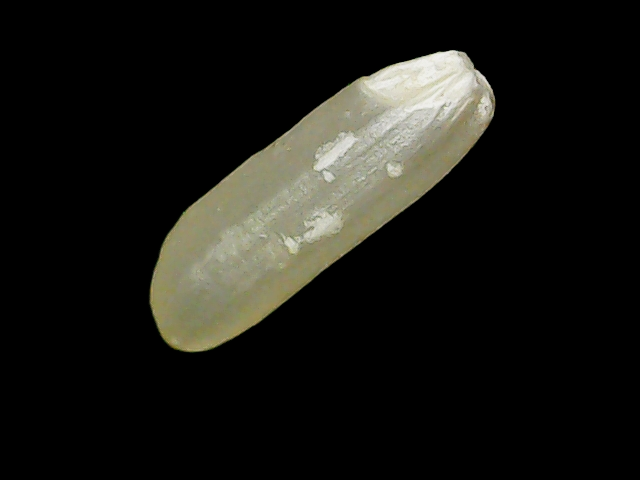
Rice variety: Binadhan7